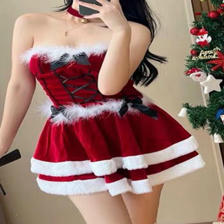
Label: Modal